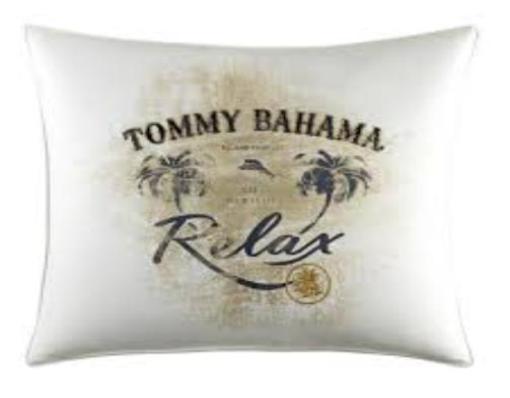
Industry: Clothes